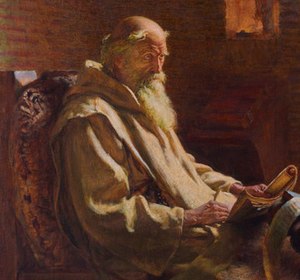
Beda
Beda i dag i Sunderland i England) og derefter i et datterkloster (nu i Jarrow) viet apostlen Paulus.